Helen (actress)

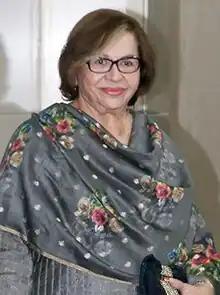
Helen in 2019

Helen Ann Richardson Khan (née Richardson; born 21 November 1938), known mononymously as Helen, is an Indian actress and dancer. She has appeared in over 500 films, making her a prolific performer in Hindi cinema. In a career spanning 70 years, Helen has received two Filmfare Awards. She is often cited as one of the most popular nautch and cabaret dancers of her time. In 2009, Helen was awarded with the Padma Shri by the Government of India.